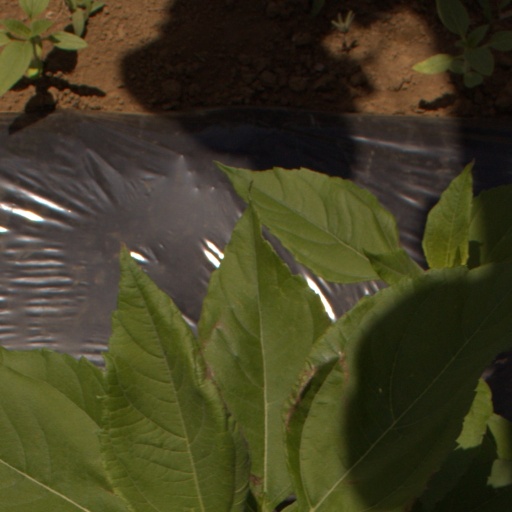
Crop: Jerusalem artichoke